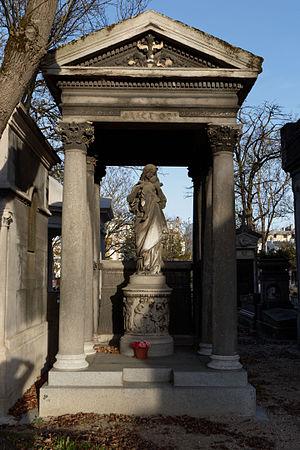
Julie Justine Pilloy, au théâtre « Alice Ozy », est une comédienne française du XIXᵉ siècle.